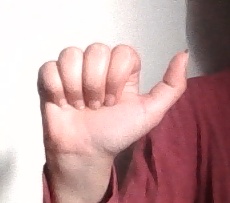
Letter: dhad